Alexander De Croo

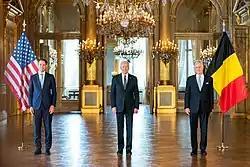
De Croo with U.S. President Joe Biden and King Philippe, 15 June 2021

On 23 September 2020, Alexander De Croo and Paul Magnette (PS) were appointed by the King to form a government. On 30 September 2020, it was announced that De Croo would take over the position of prime minister, succeeding Wilmès.